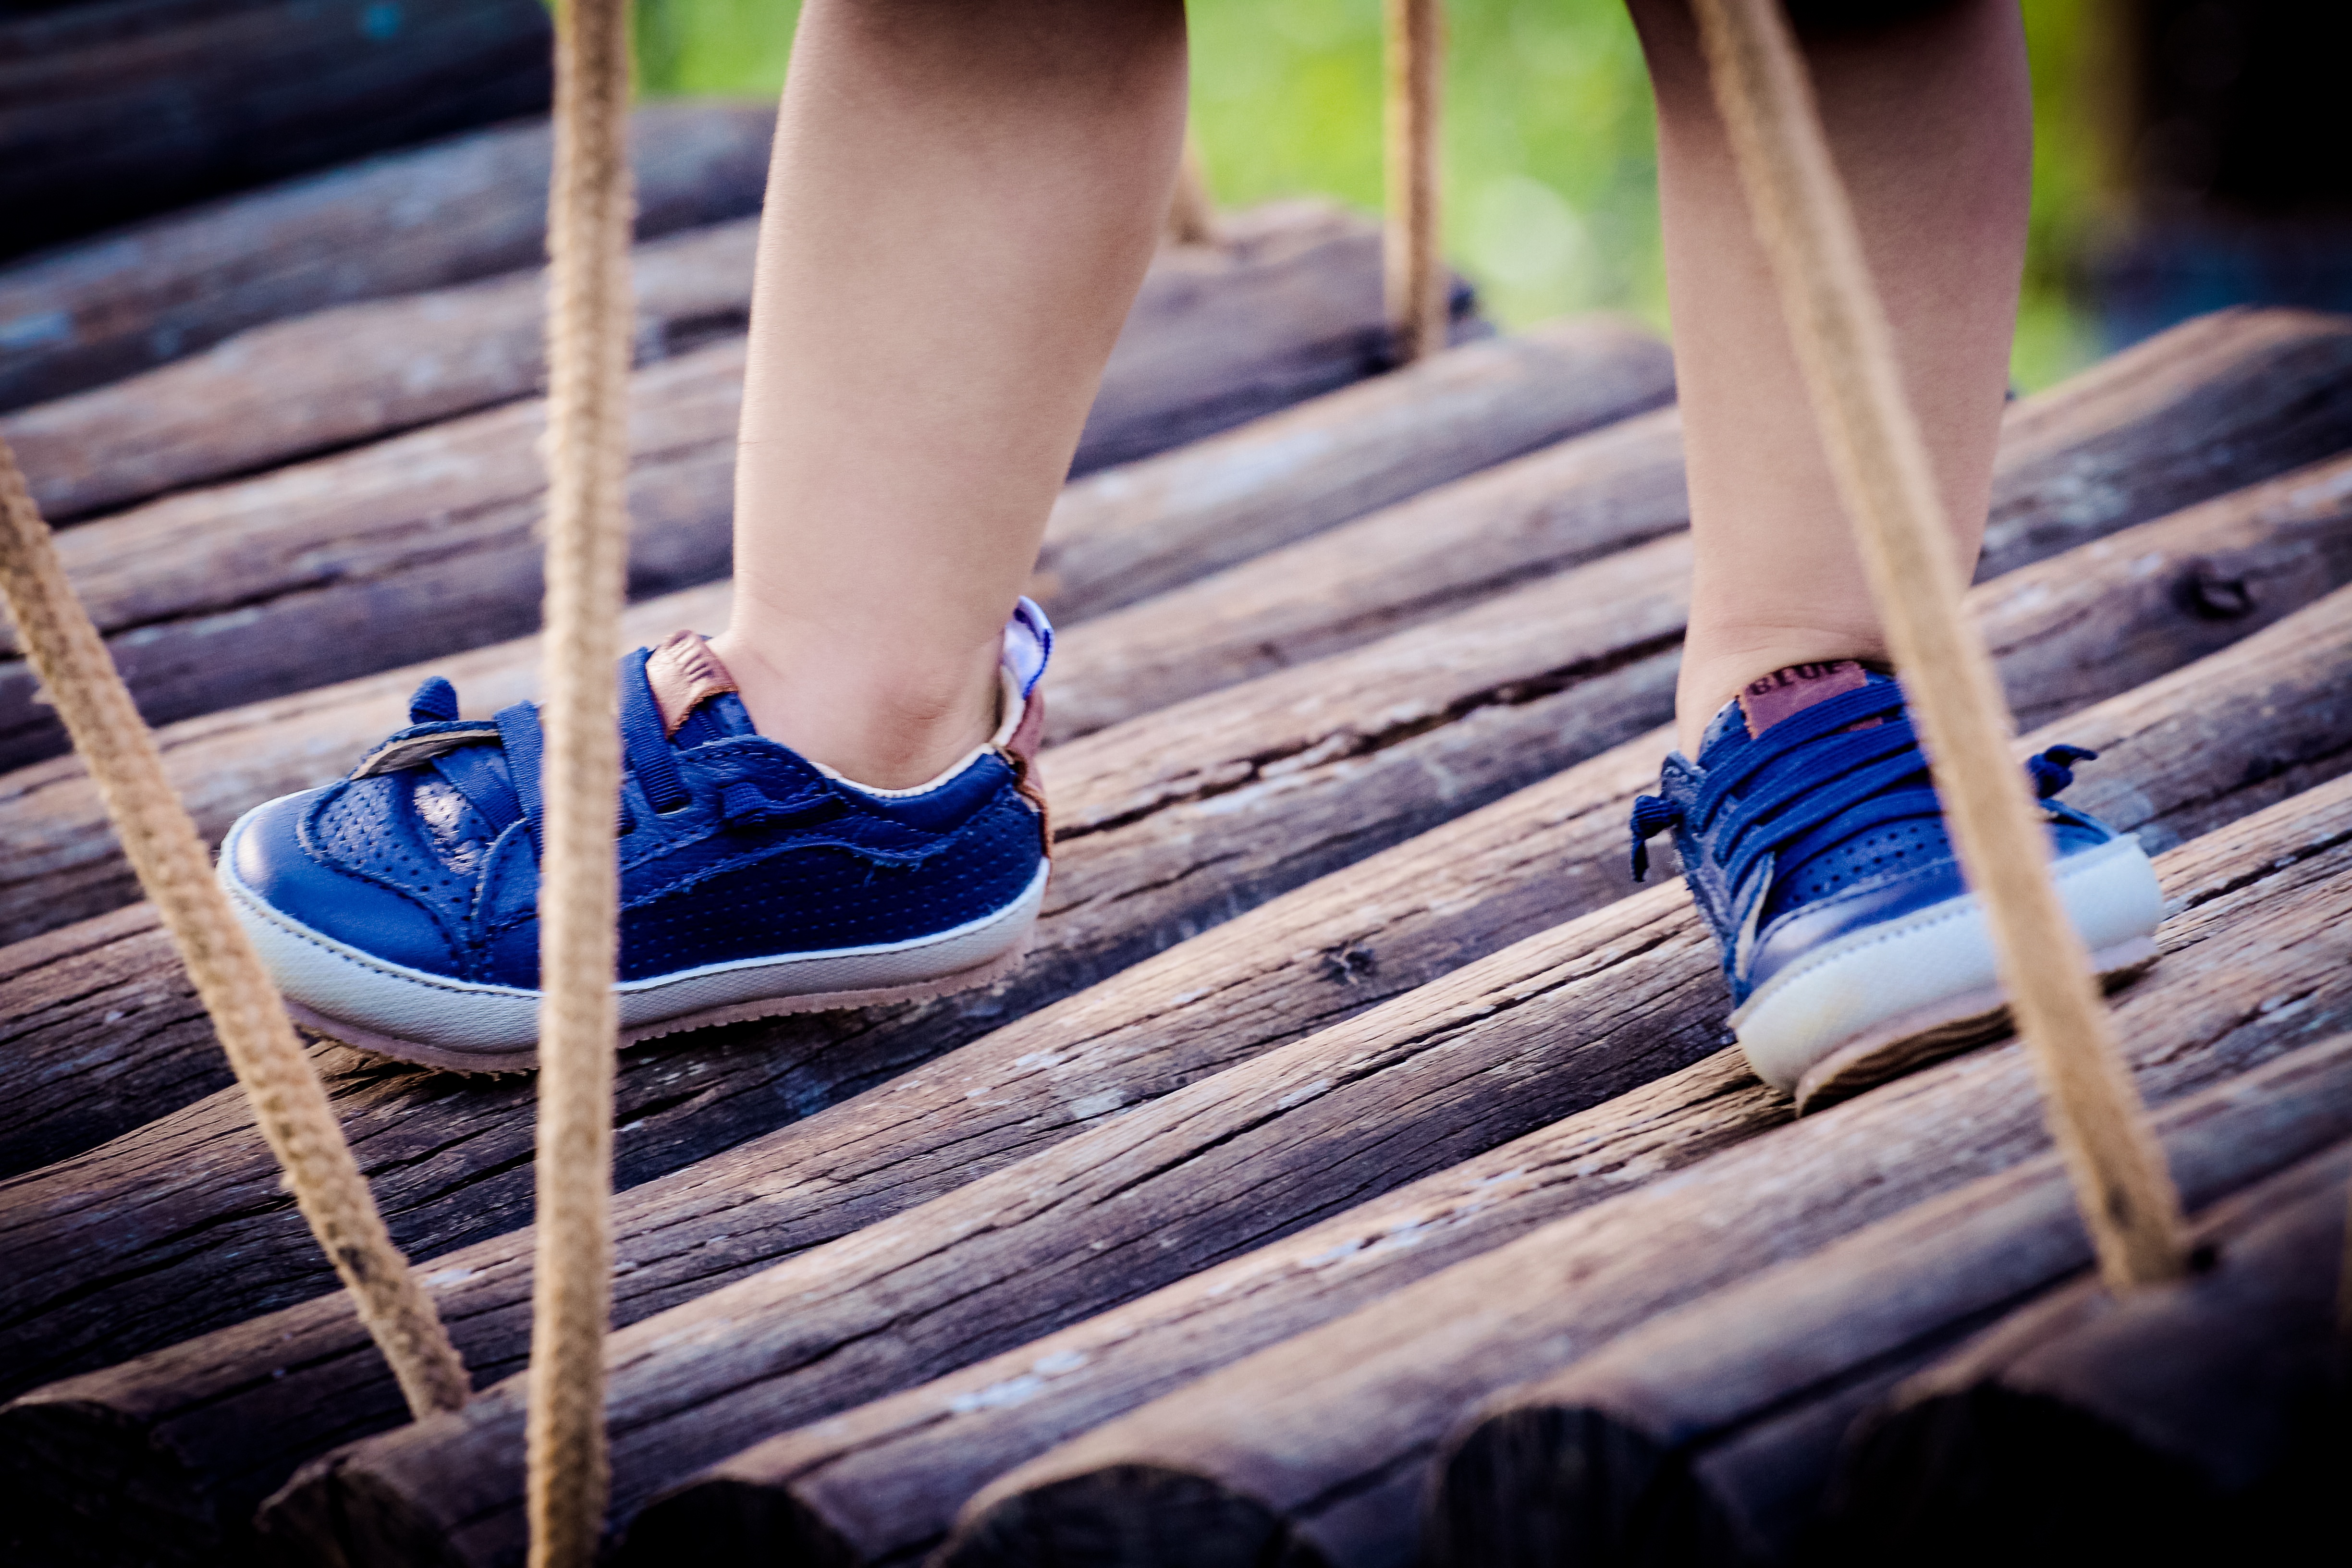
hand, shoe, wood, photography, old, leg, spring, color, sitting, blue, shoes, footwear, photograph